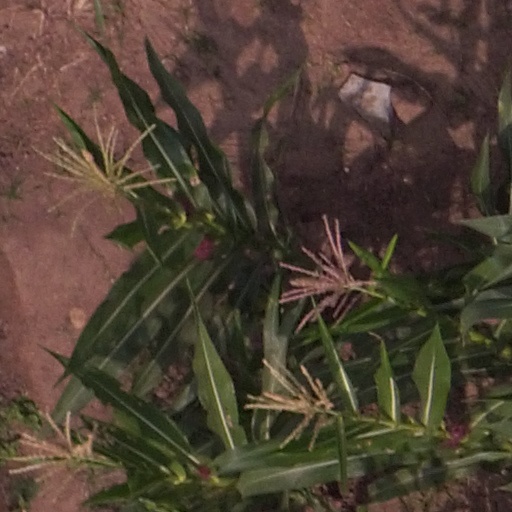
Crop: maize; corn